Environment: real
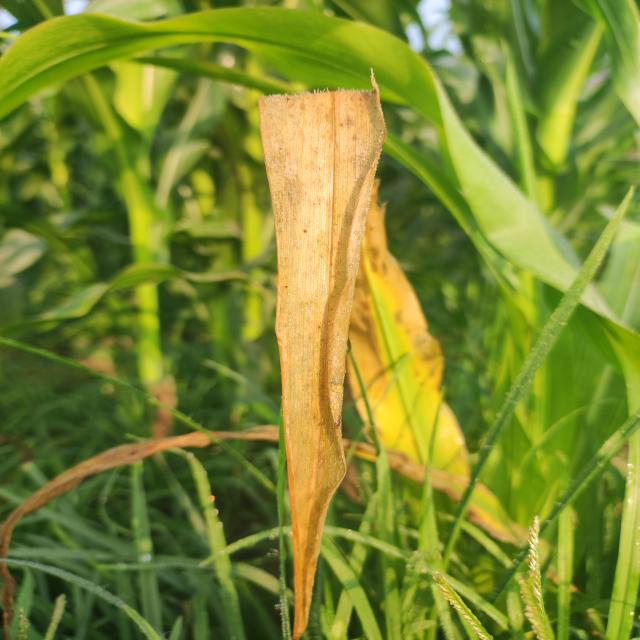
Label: nitrogen_deficiency